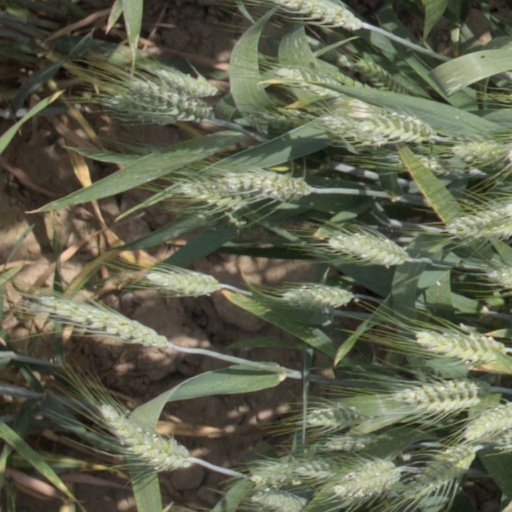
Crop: wheat